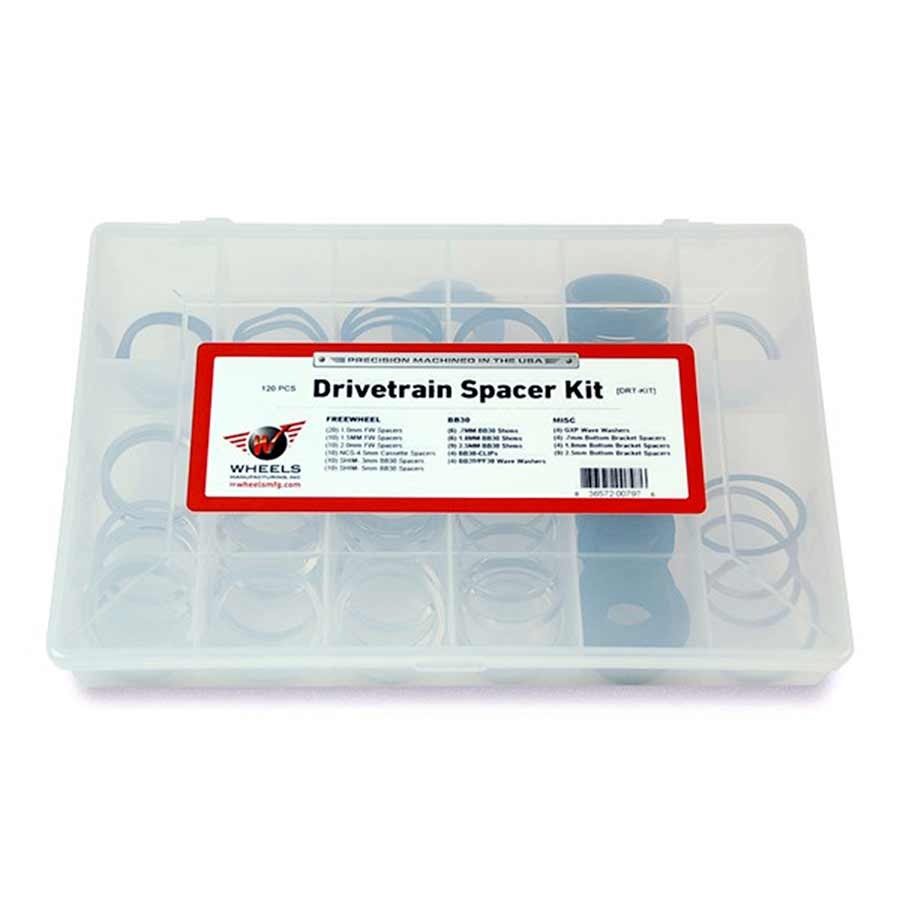
Wheels Manufacturing Drivetrain Spacer Kit 139 Pieces
Brand: Wheels Manufacturing
.top{margin-bottom:30px;}.top li{margin-left:5%;margin-right:5%;margin-top:10px;line-height:120%;list-style-position:outside;} Wheels Manufacturing Drivetrain Spacer Kit 139 Pieces. Cassette spacers bottom bracket spacers and hardware for HollowtechII GXP BB30/PF30. Comprehensive shop kit for bottom bracket and cassette/freewheel spacing needs 120 pc. kit in durable plastic storage box
Category: Sporting Goods > Outdoor Recreation > Cycling > Bicycle Parts > Bicycle Drivetrain Parts